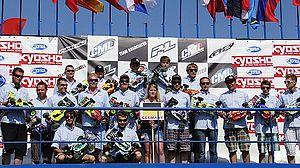
Lors du championnat d'Europe EFRA 2013 à Reims.